History of the All-Ireland Senior Hurling Championship

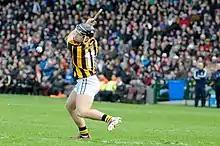
Richie Hogan was red-carded in the 2019 All-Ireland final.

The decade which saw five different All-Ireland champions ended as it began with a Tipperary-Kilkenny final. Kilkenny had the better of a scrappy opening period, leading by five points after 21 minutes, but a goal from Niall O'Meara kick-started Tipperary’s revival and just before half-time Richie Hogan was dismissed for a high challenge on Tipperary’s corner-back Cathal Barrett. Tipperary led by a point at the interval, 1-09 to 0-11 but, like their old rivals have so often done to them, they came storming out in the third quarter. Team captain Séamus Callanan and John O'Dwyer struck 1-01 apiece to send Tipperary streaking eight clear by the 42nd minute. Kilkenny needed goals after that but Tipperary used the extra man to good effect. Although T. J. Reid led the fight to the end, Tipperary’s substitutes all got in on the scoring spree to close out a comfortable 14-point win.